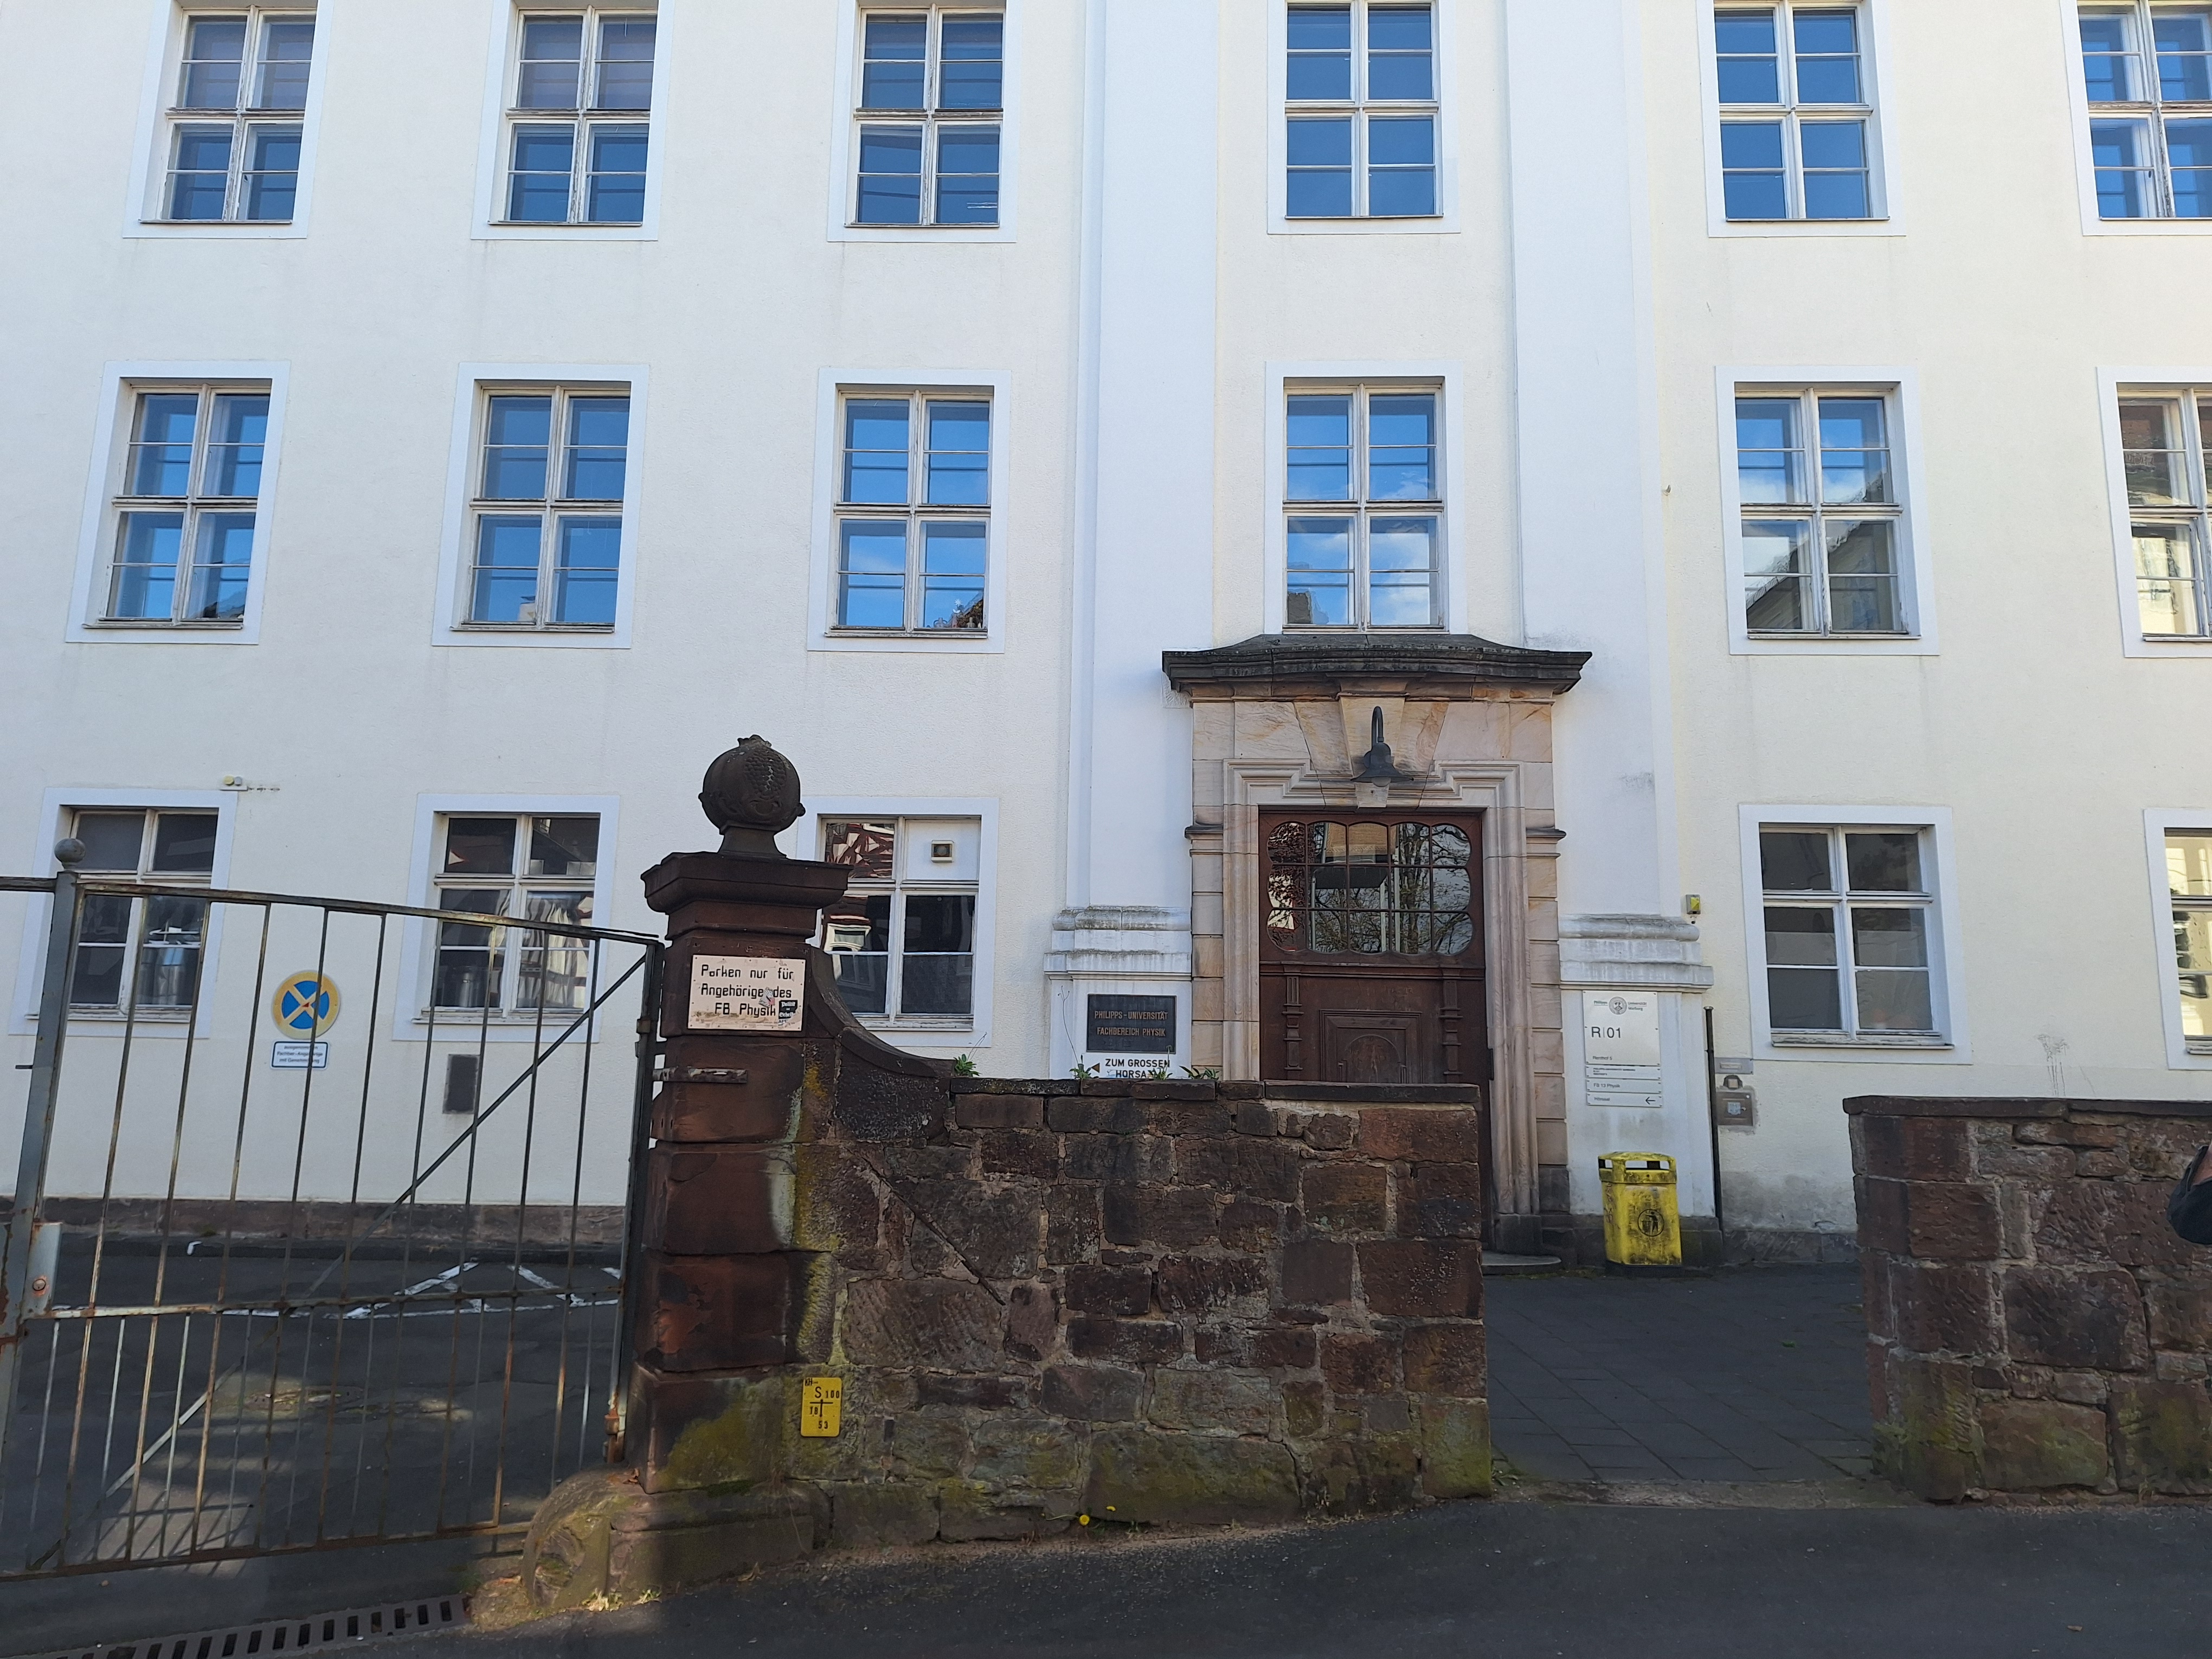
Building: Renthof 5